Next Gen (film)

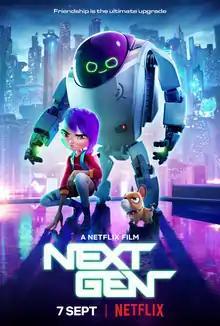
Film poster outside China

Next Gen is a 2018 animated science fiction action film based on the online manhua "7723" by Wang Nima (which was originally published in Baozou Manhua, which Wang founded and led), and directed by Kevin R. Adams and Joe Ksander. Starring the voices of John Krasinski, Charlyne Yi, Jason Sudeikis, Michael Peña, David Cross and Constance Wu, the film tells the story of a lonely rebellious teenage girl living in a world where sentient robot technology is commonplace, and a top-secret weaponized robot, who, through a chance encounter, meet each other and form an unlikely bond that they must use to stop a vicious threat. It was released on Netflix on September 7, 2018, and was produced almost exclusively using Blender.